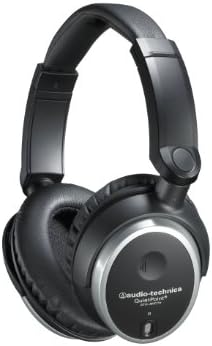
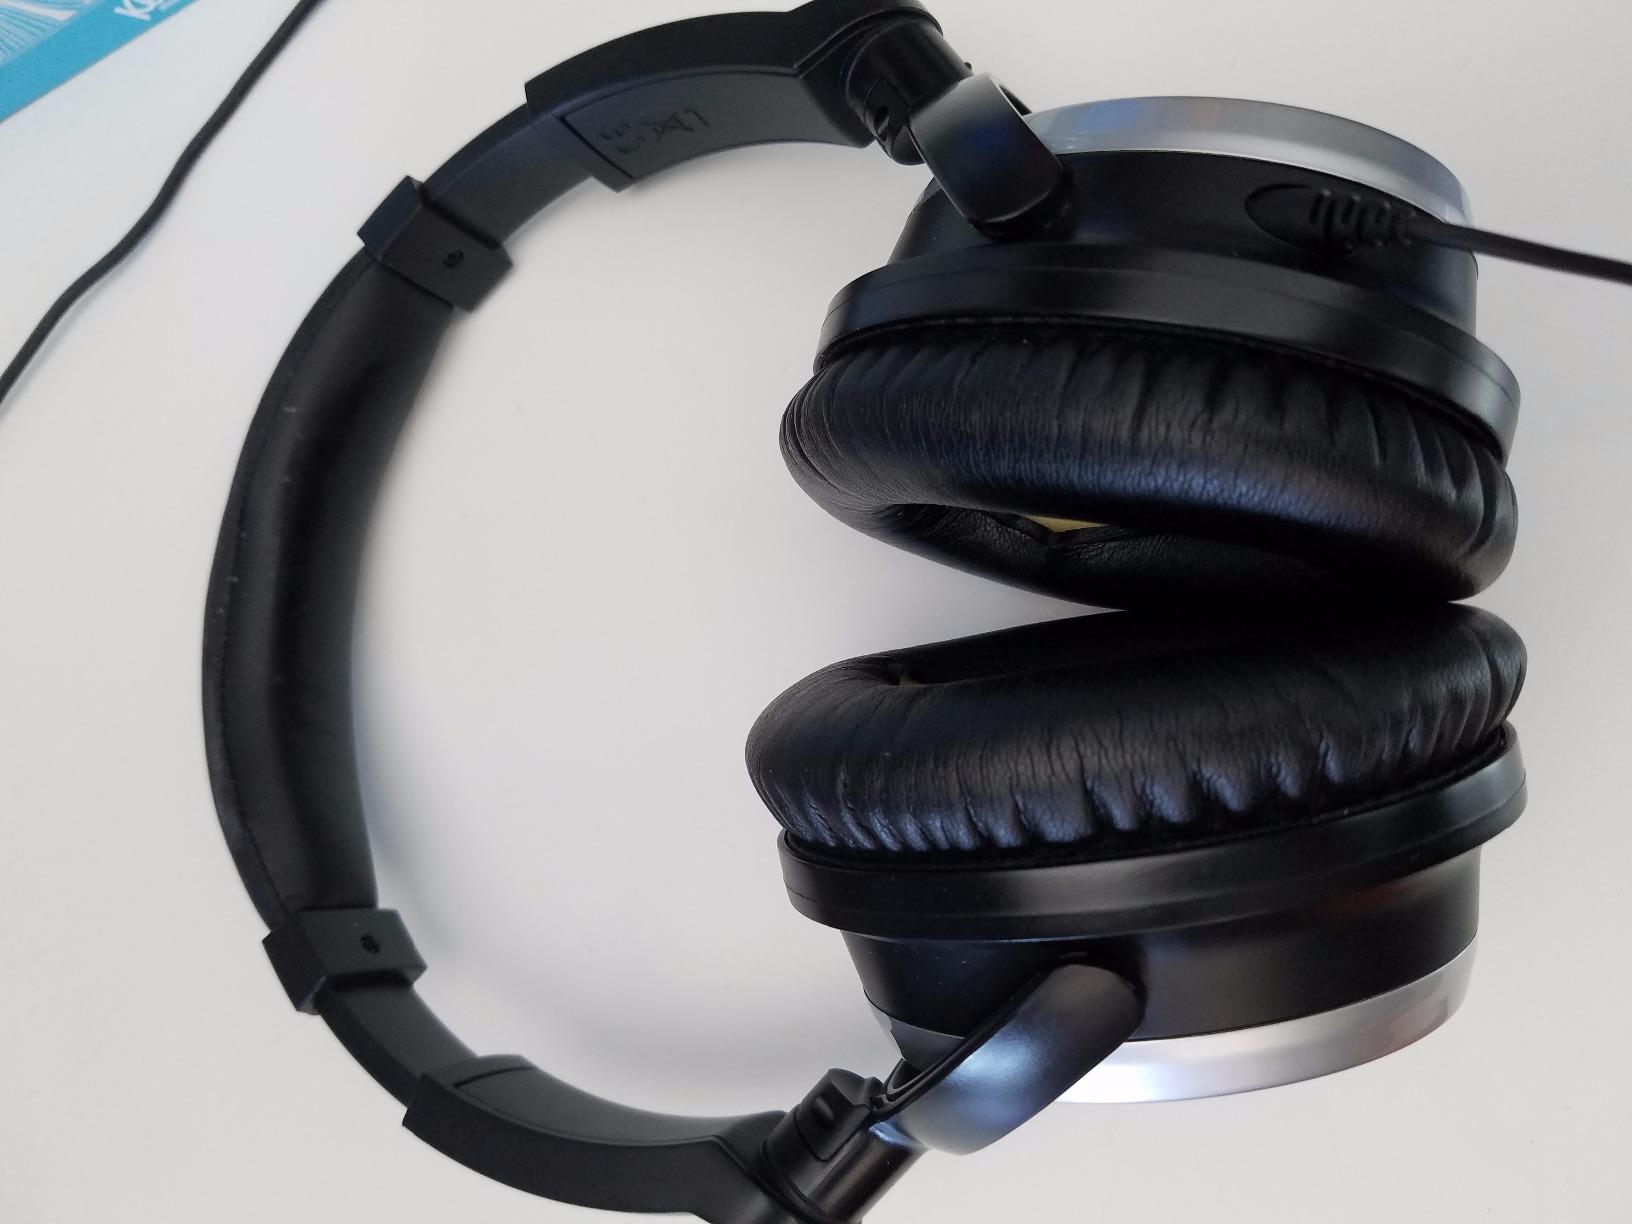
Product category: headphones
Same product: yes